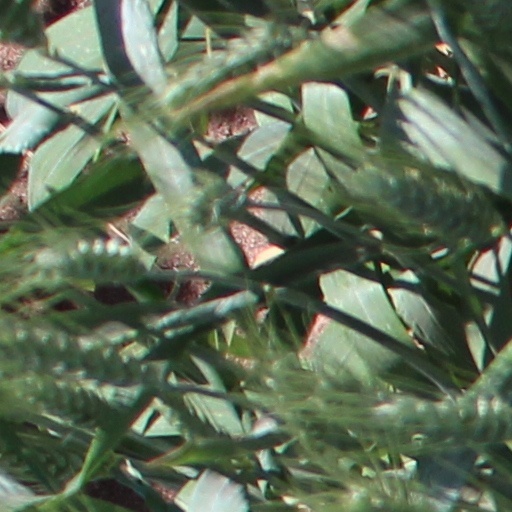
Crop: wheat